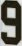
Number: 9